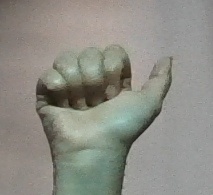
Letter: dhad